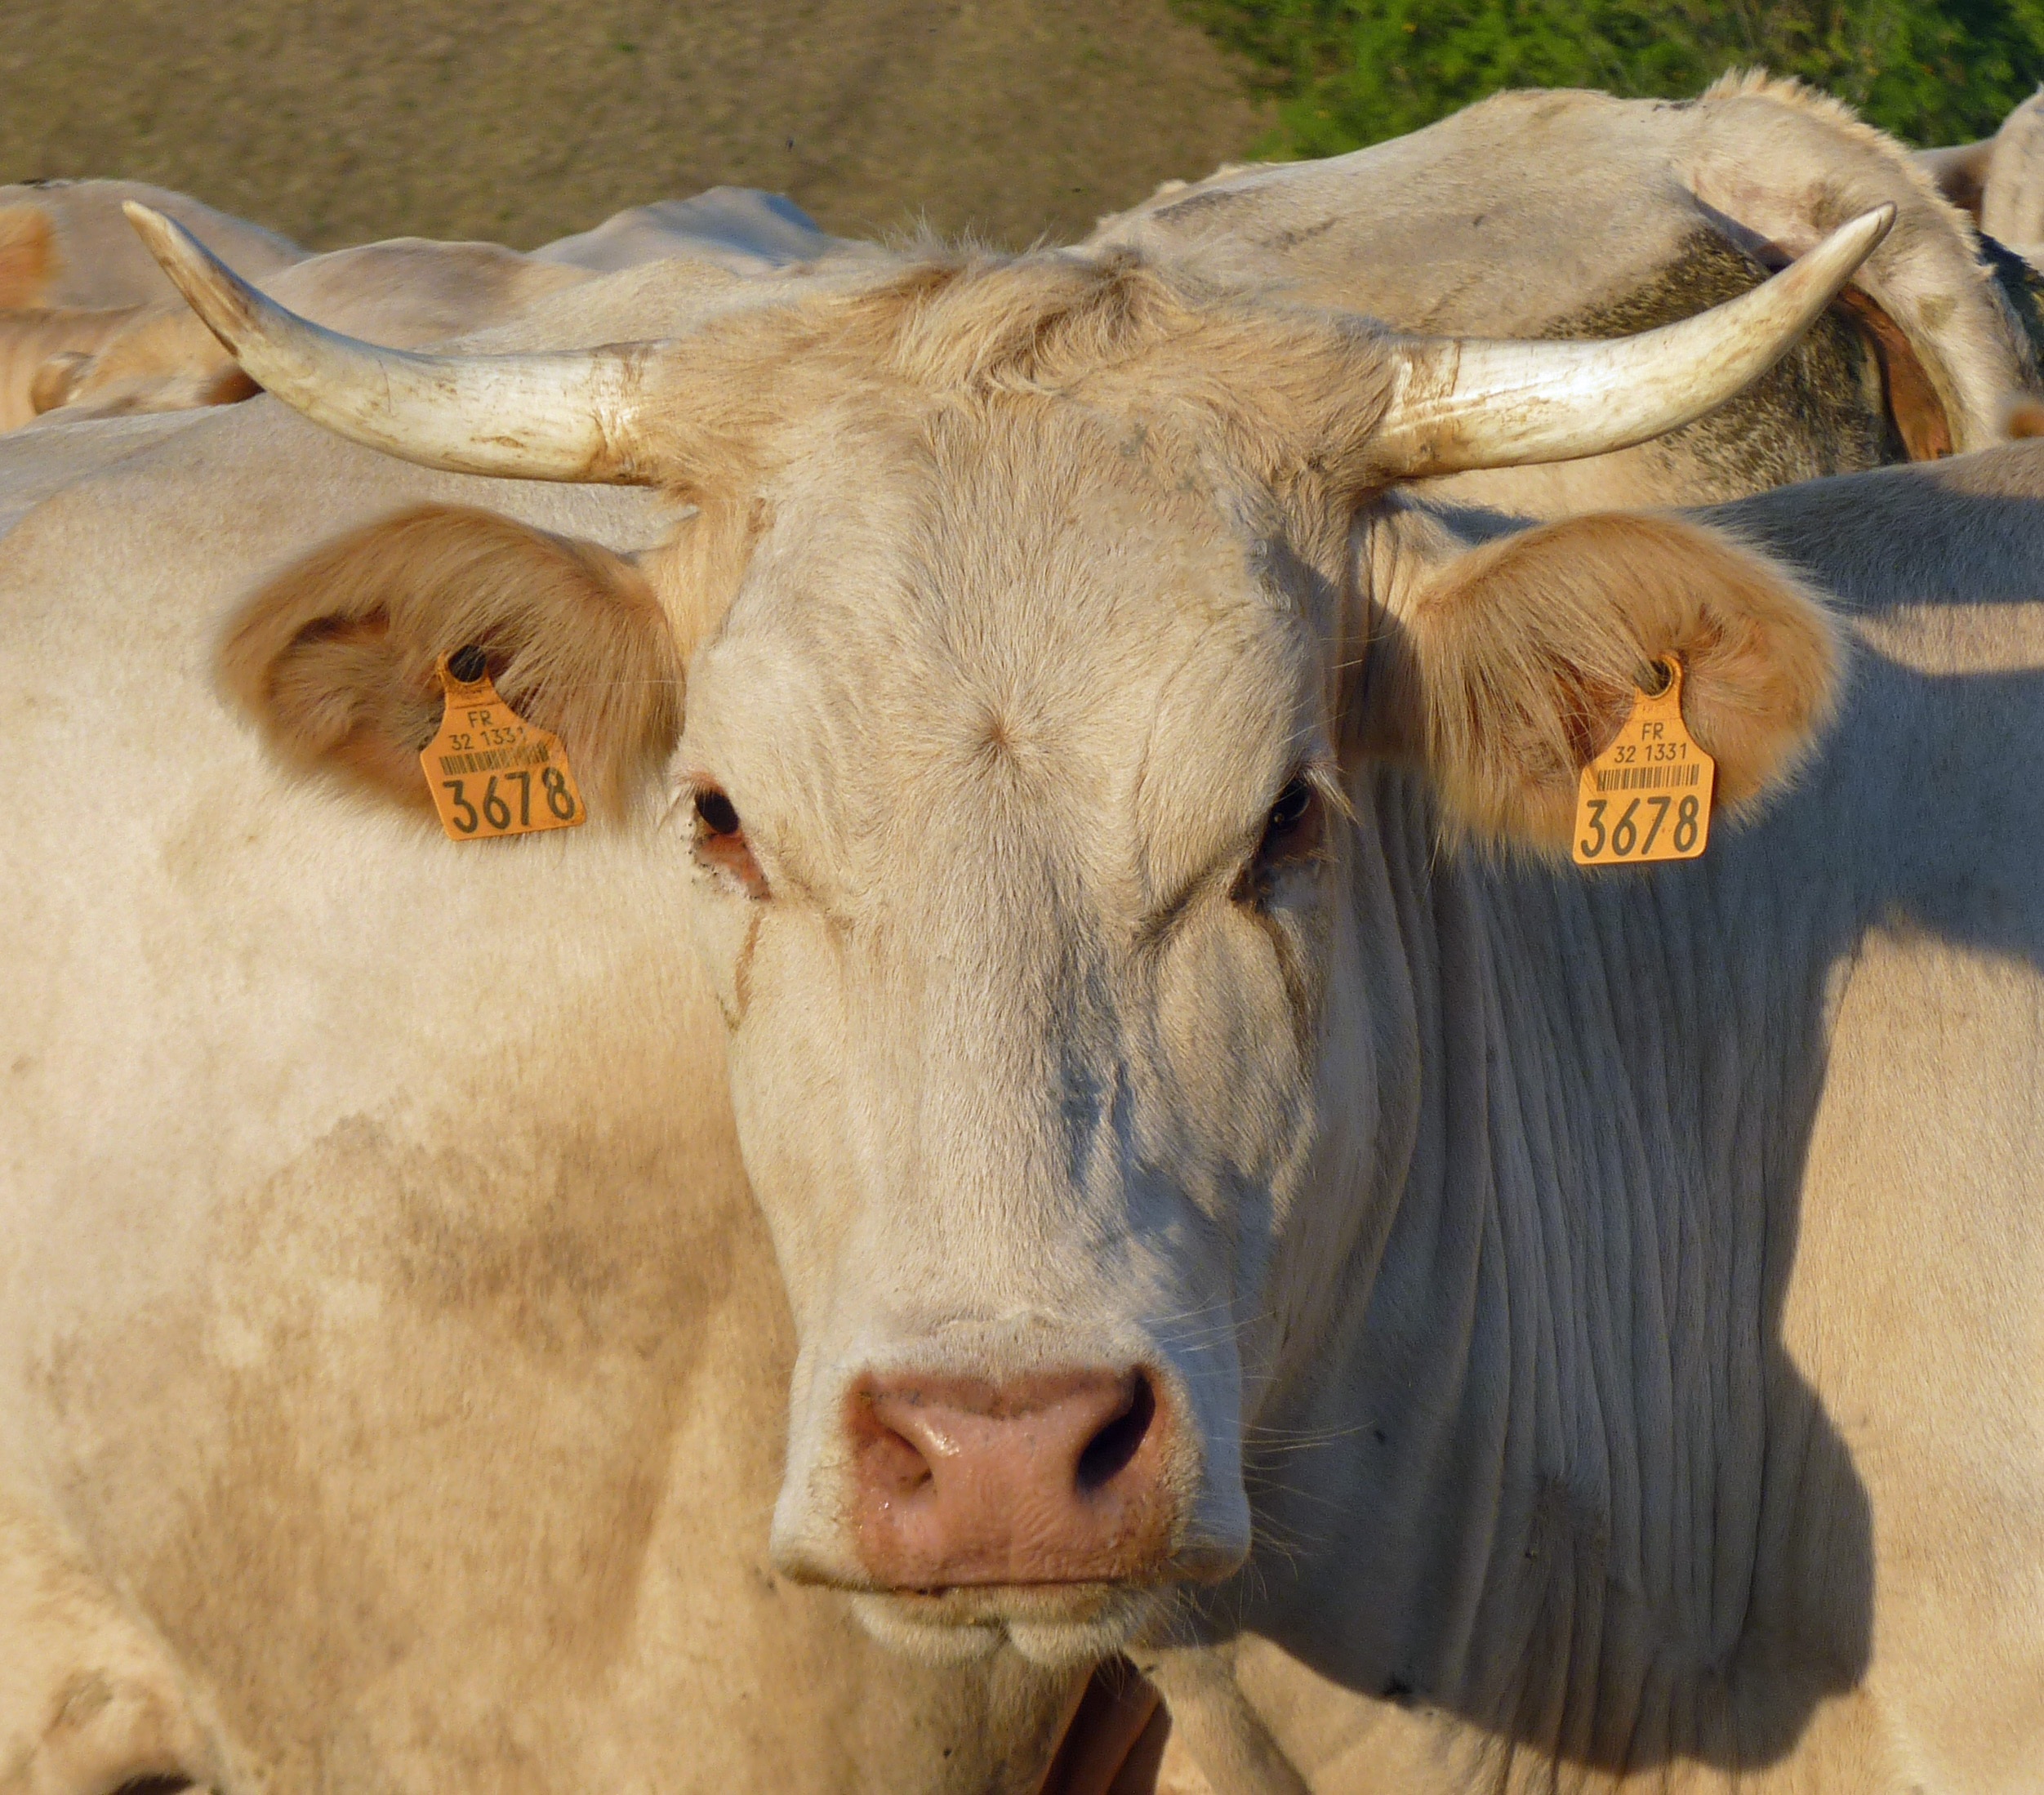
field, farm, animal, horn, cow, cattle, mammal, agriculture, calf, bull, snout, animals, head, breeding, ox, farm animals, the farm animal, blonde of aquitaine, dairy cow, cattle like mammal, cow goat family